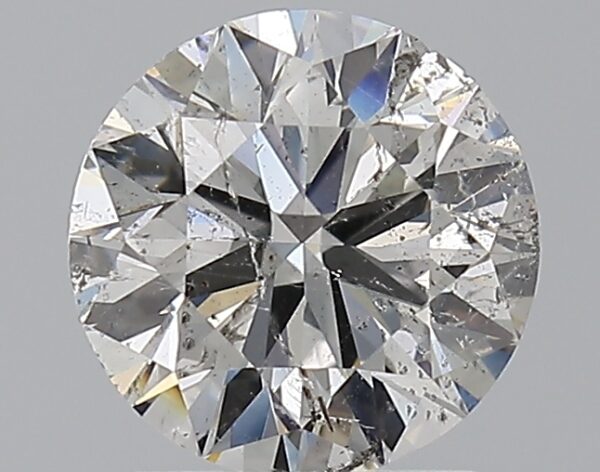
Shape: round
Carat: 1.5
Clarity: SI2
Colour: G
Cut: EX
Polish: EX
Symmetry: EX
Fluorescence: VSL
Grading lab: IGI
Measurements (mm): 7.28 x 7.23 x 4.51